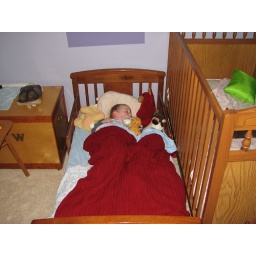
in her big girl bed